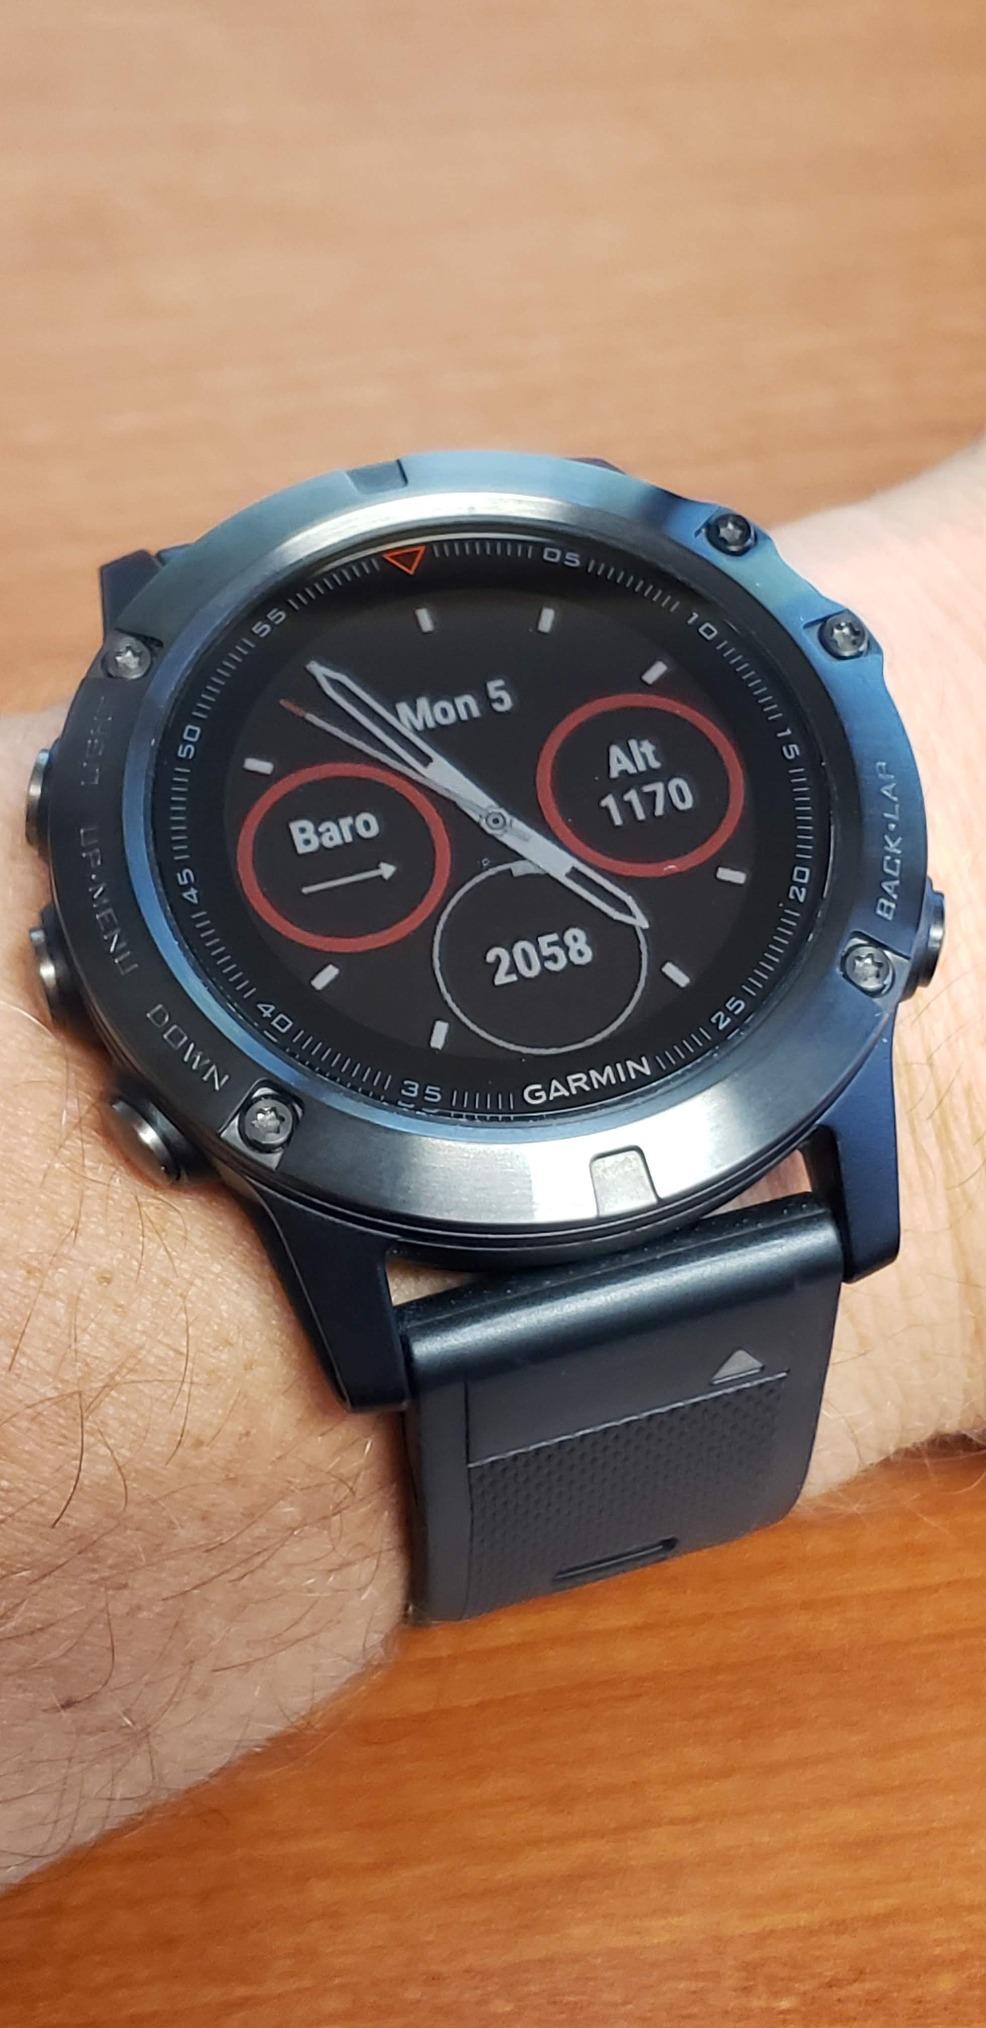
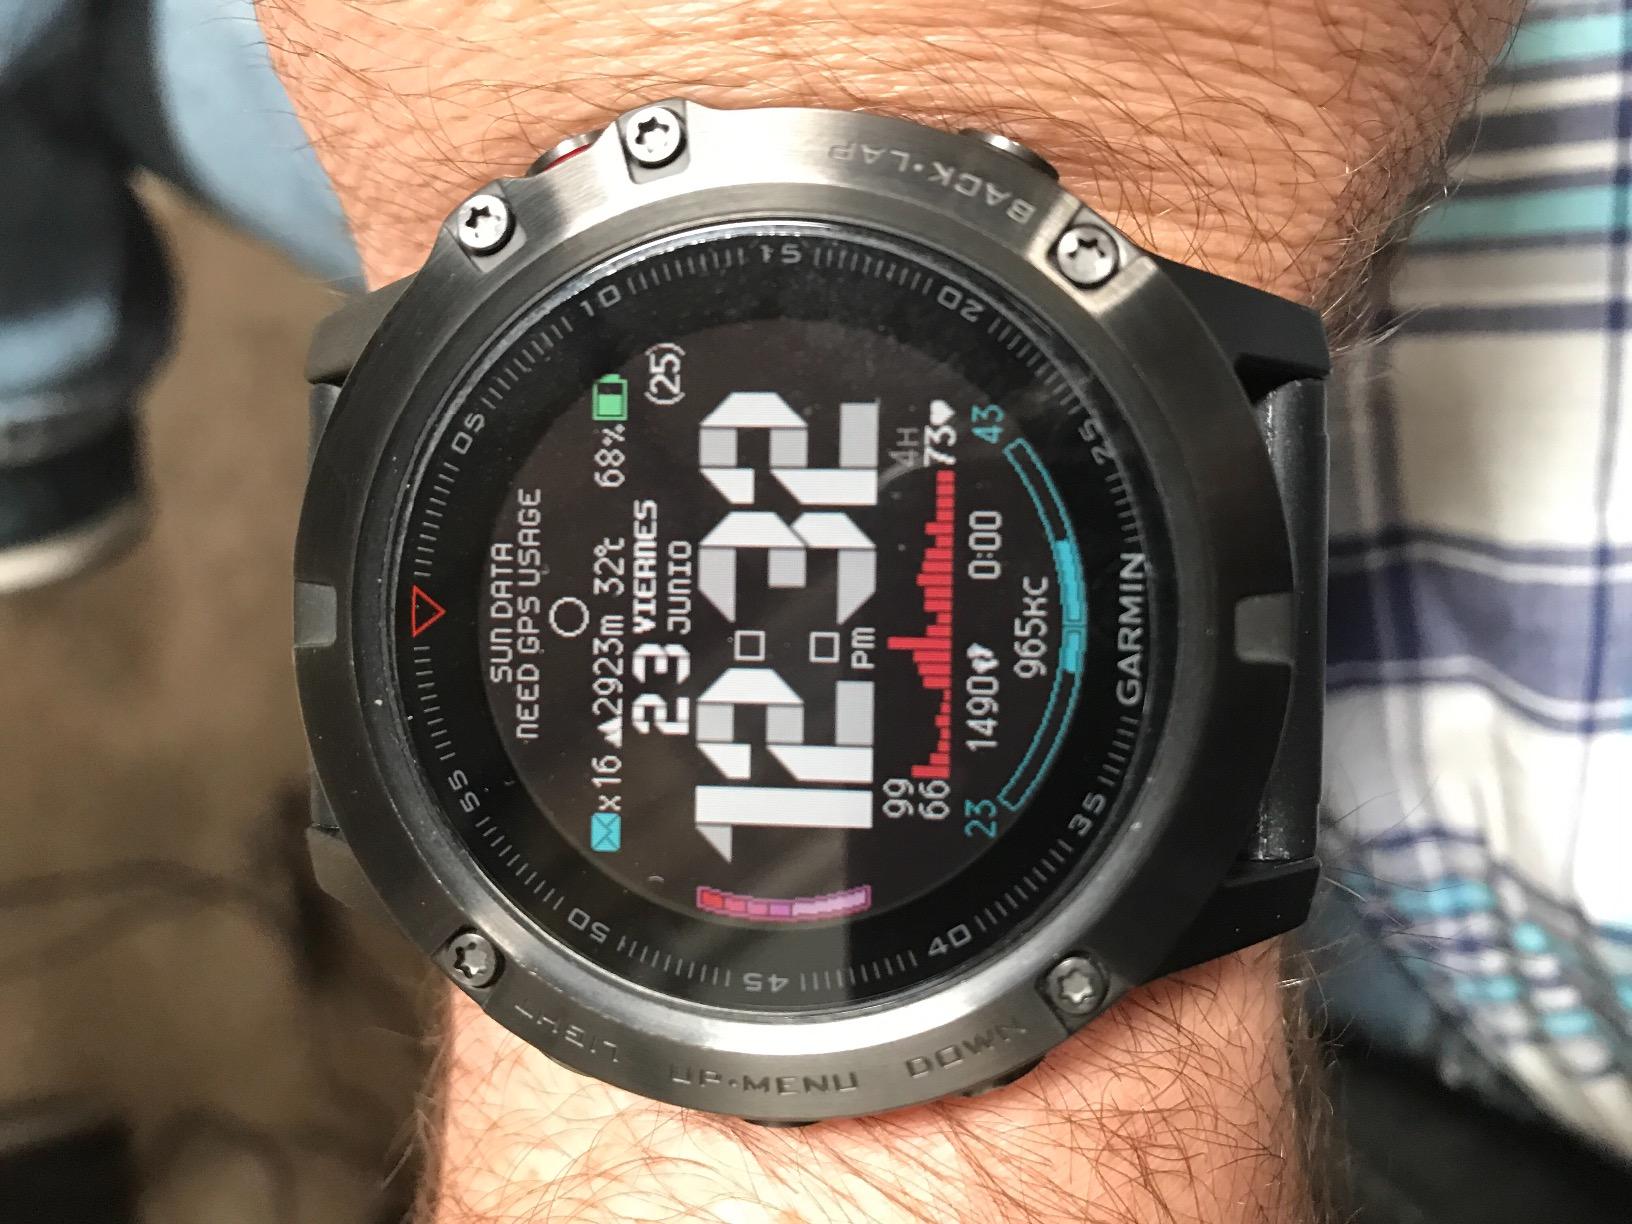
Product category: smartwatch
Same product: yes